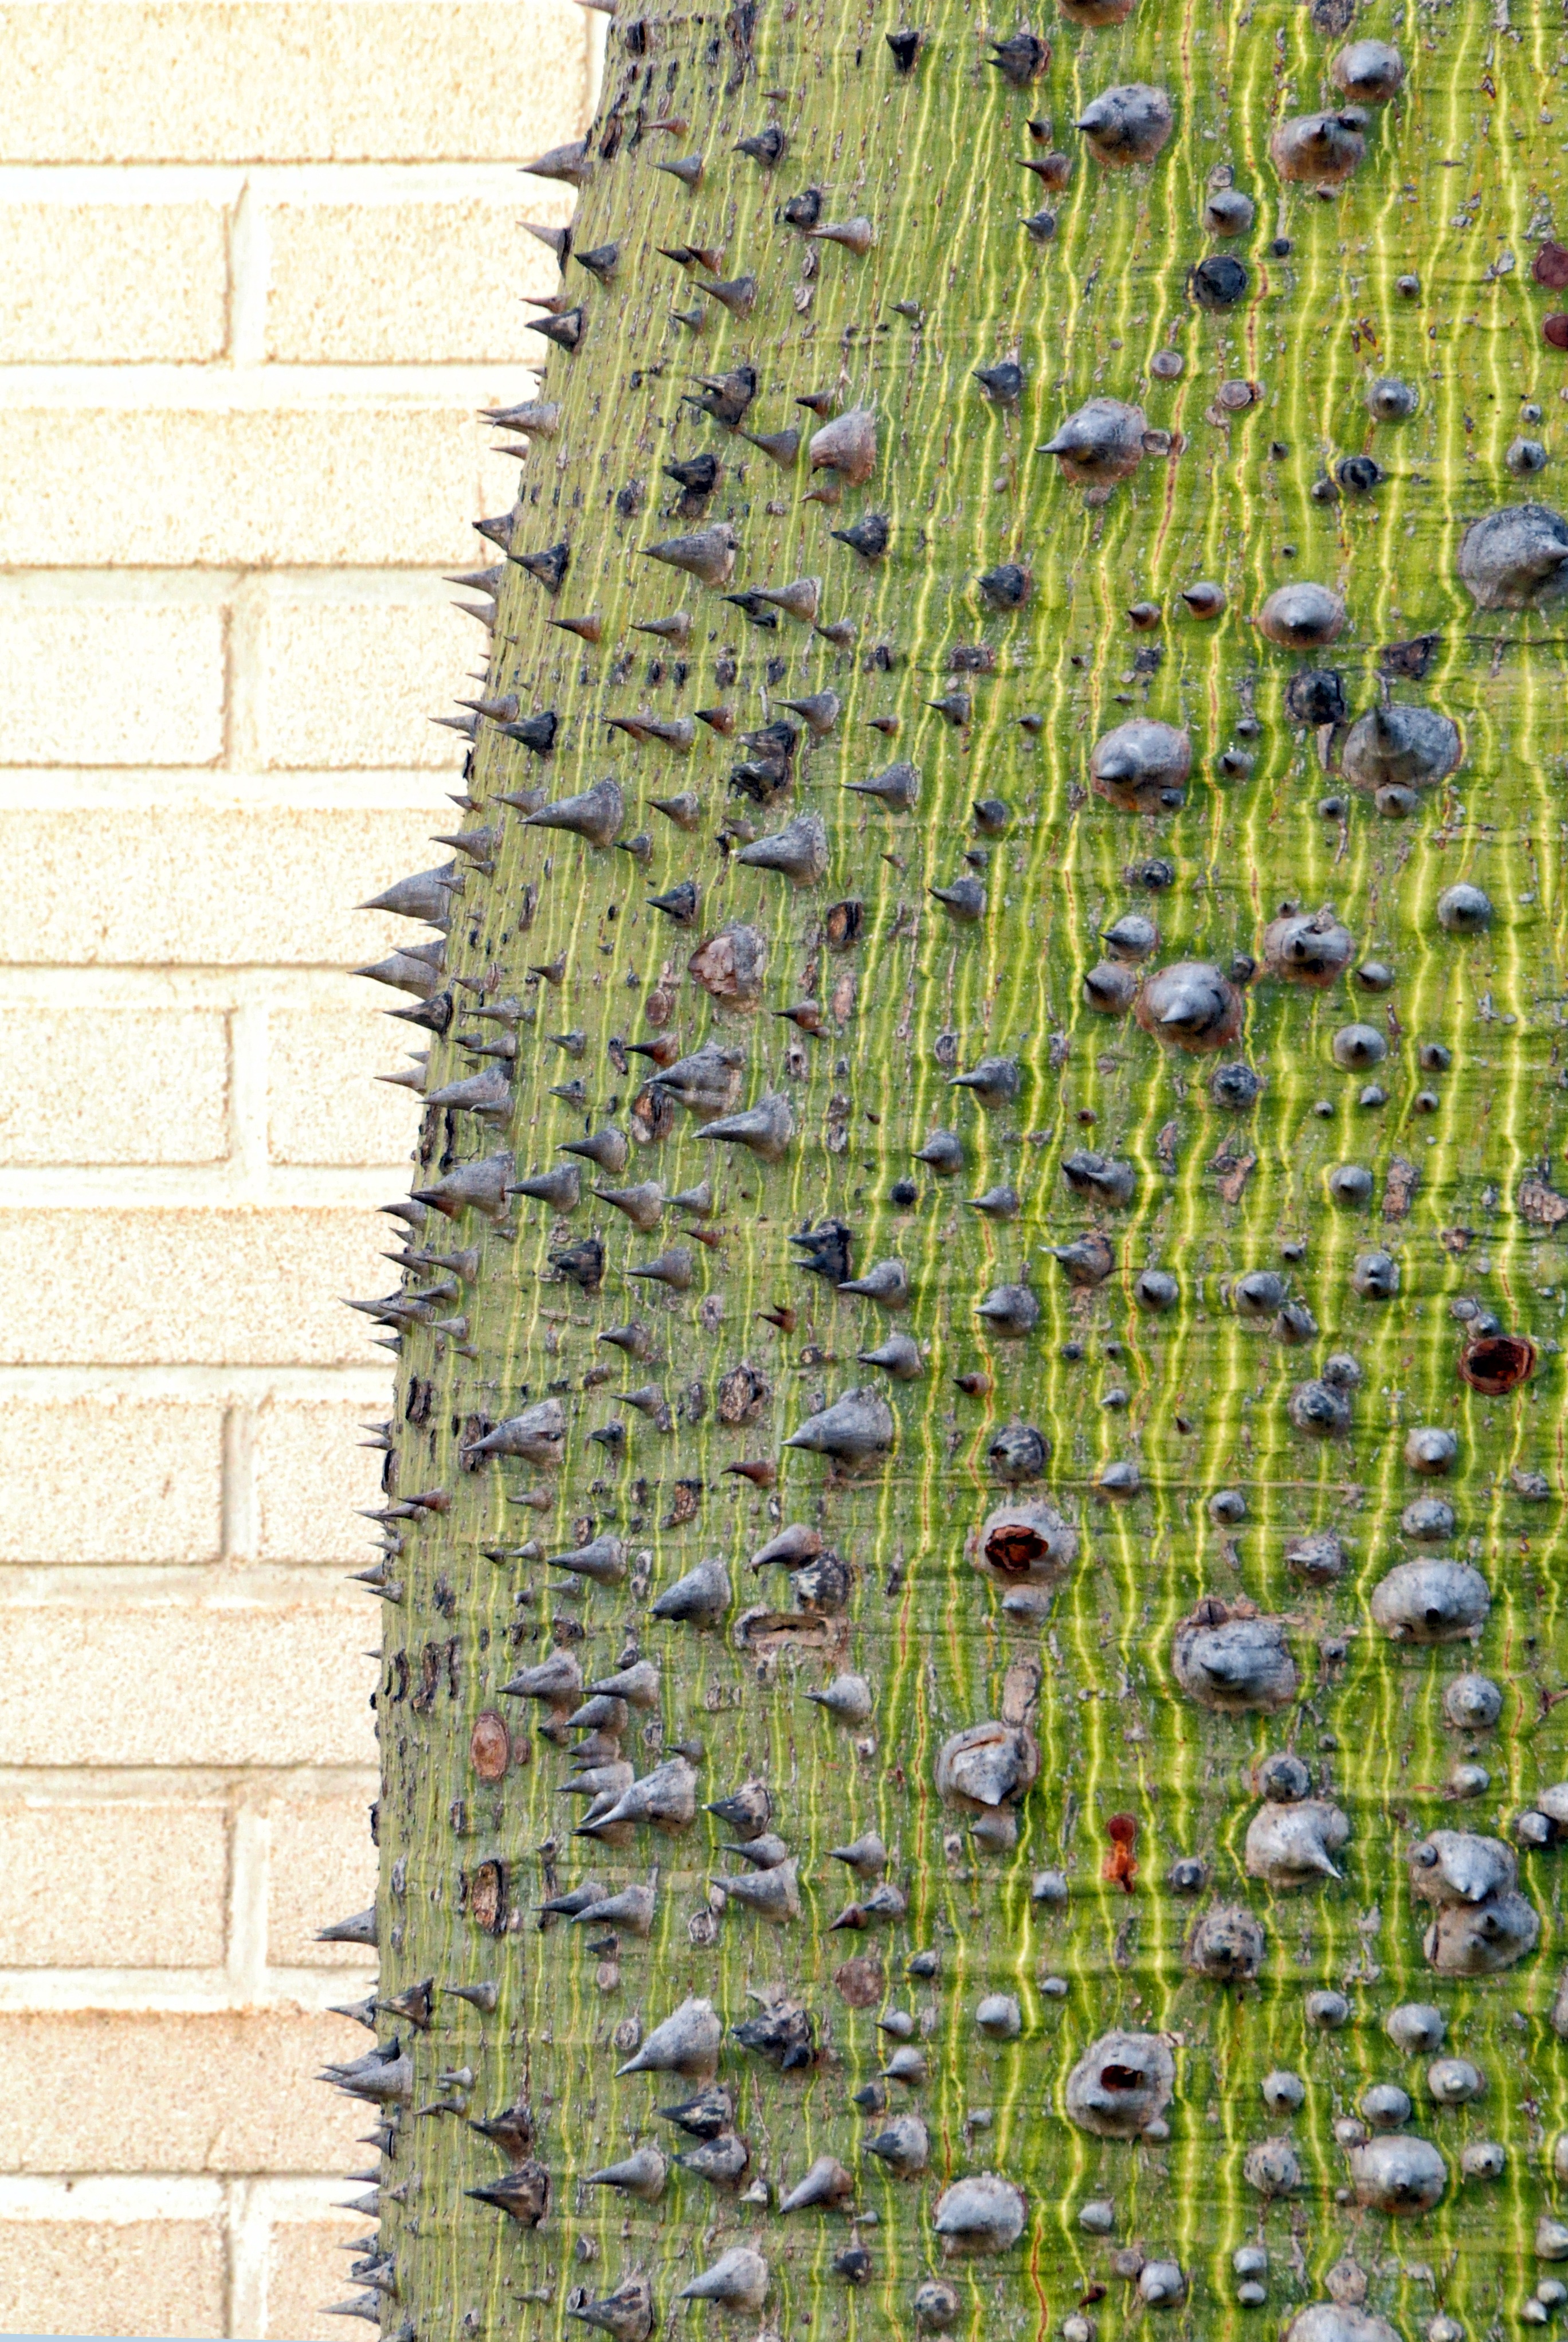
tree, grass, plant, lawn, leaf, flower, trunk, pattern, green, spice, botany, shrub, flooring, grass family, land plant, ceiba speciosa